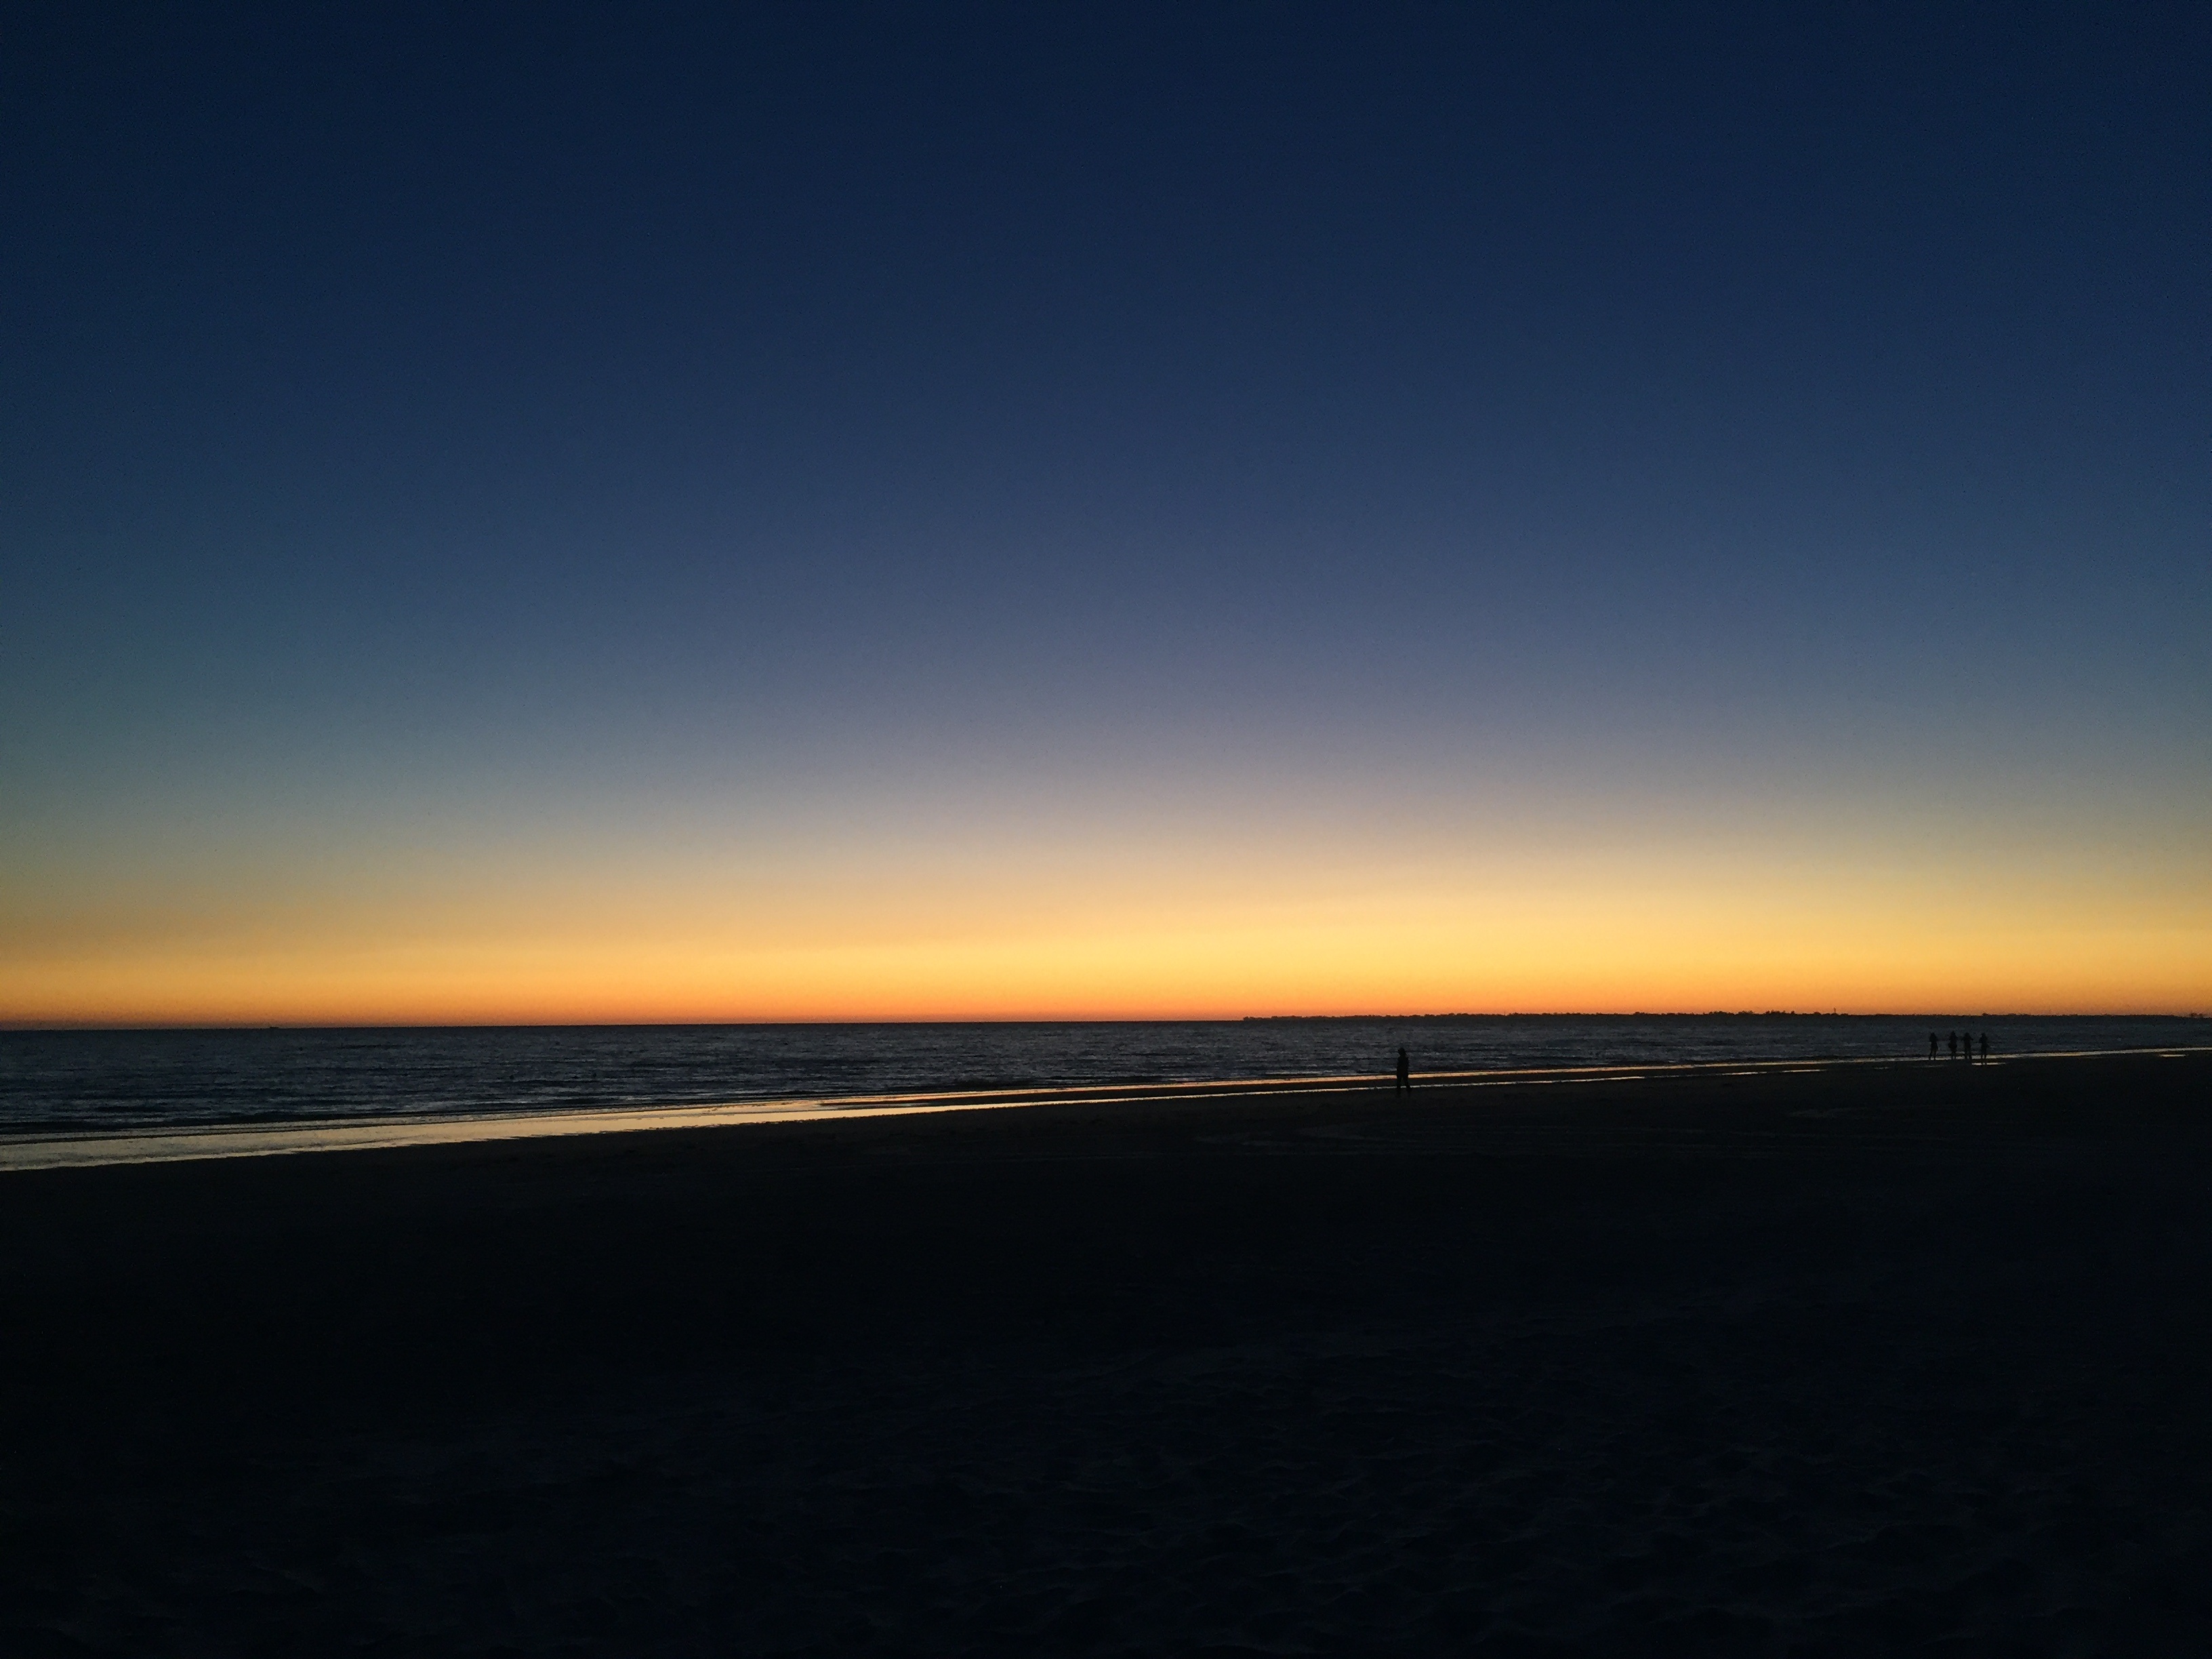
beach, sea, coast, ocean, horizon, cloud, sky, sunrise, sunset, morning, shore, wave, dawn, dusk, evening, bay, body of water, cape, afterglow, wind wave